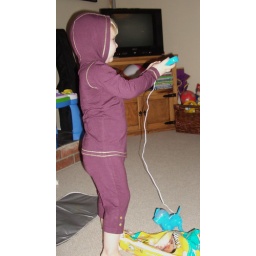
Walking the dog in yoga clothes